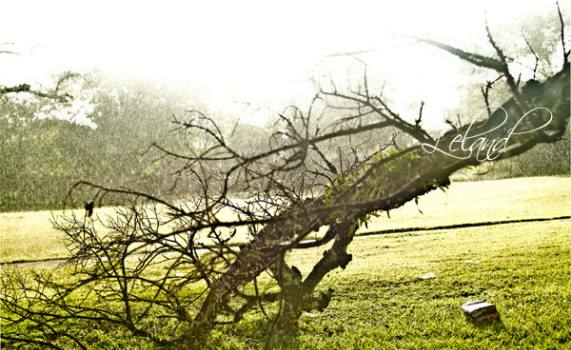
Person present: No